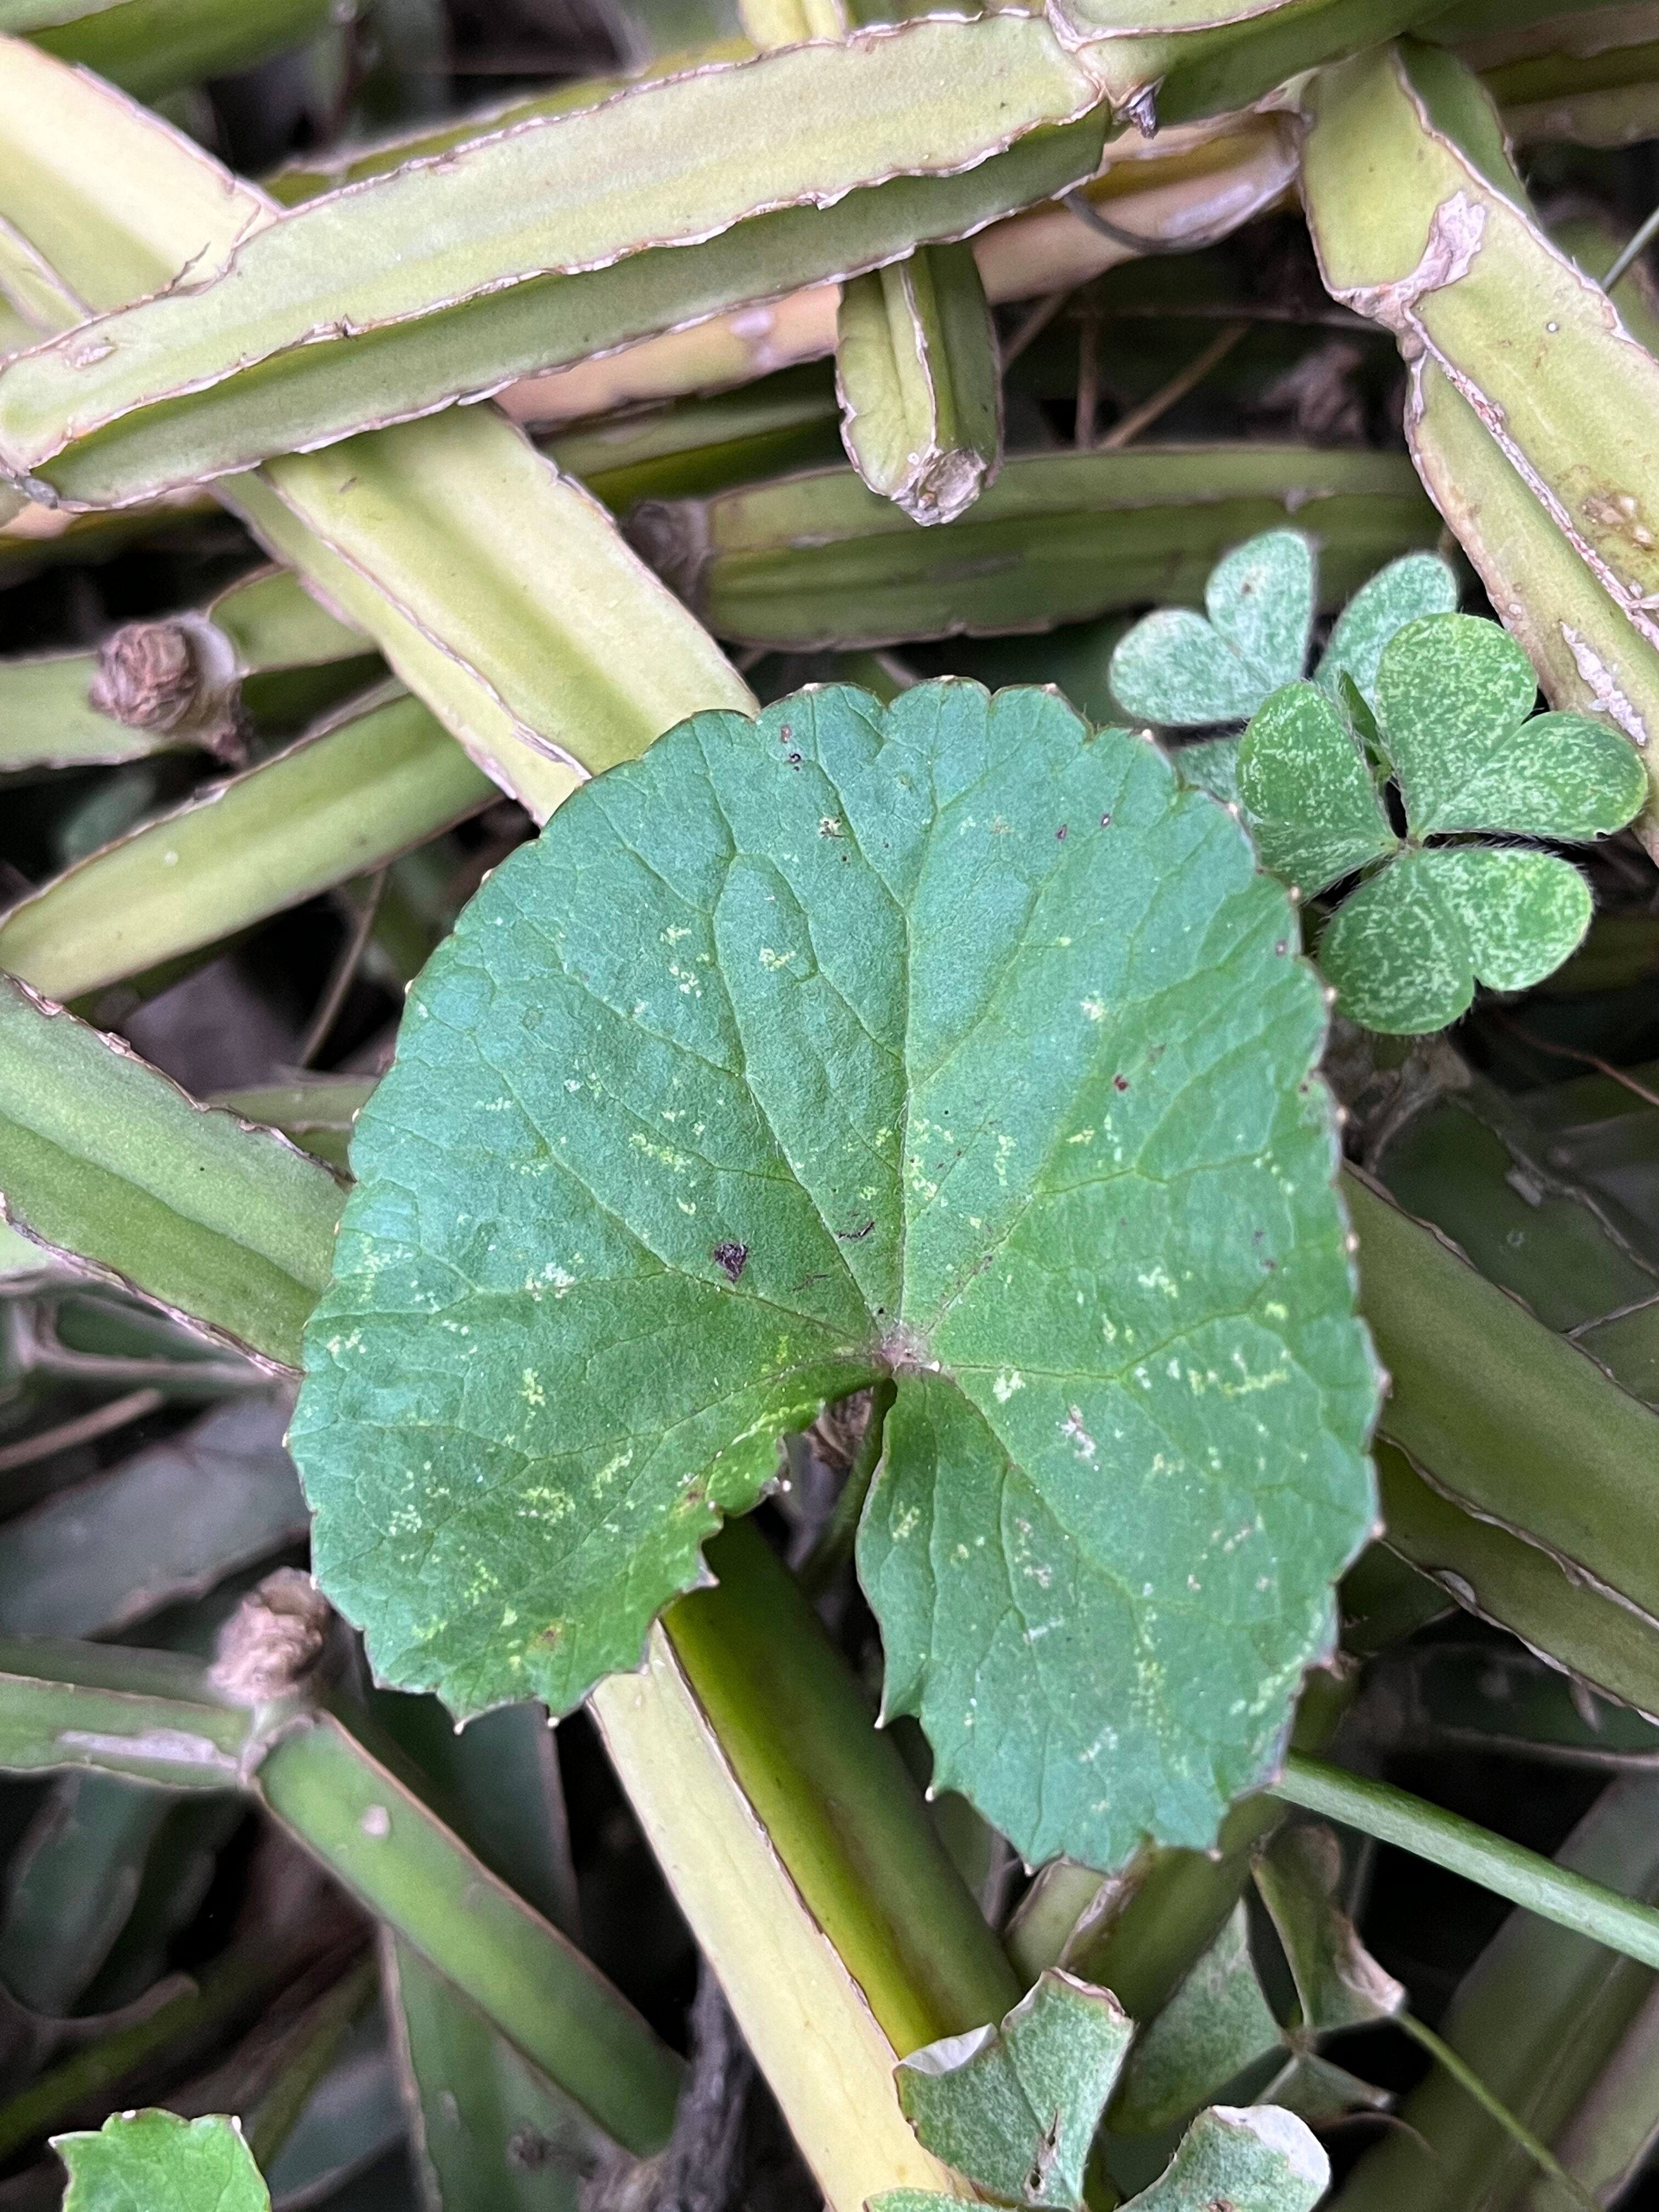
Plant species: centella-asiatica